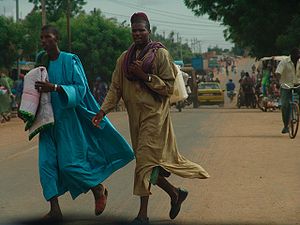
Kayes
Gade i Kayes.
Kayes er en by i det vestlige Mali, med et indbyggertal på cirka 100.000. Byen ligger ca. 510 kilometer vest for hovedstaden Bamako og tæt ved grænsen til Senegal.